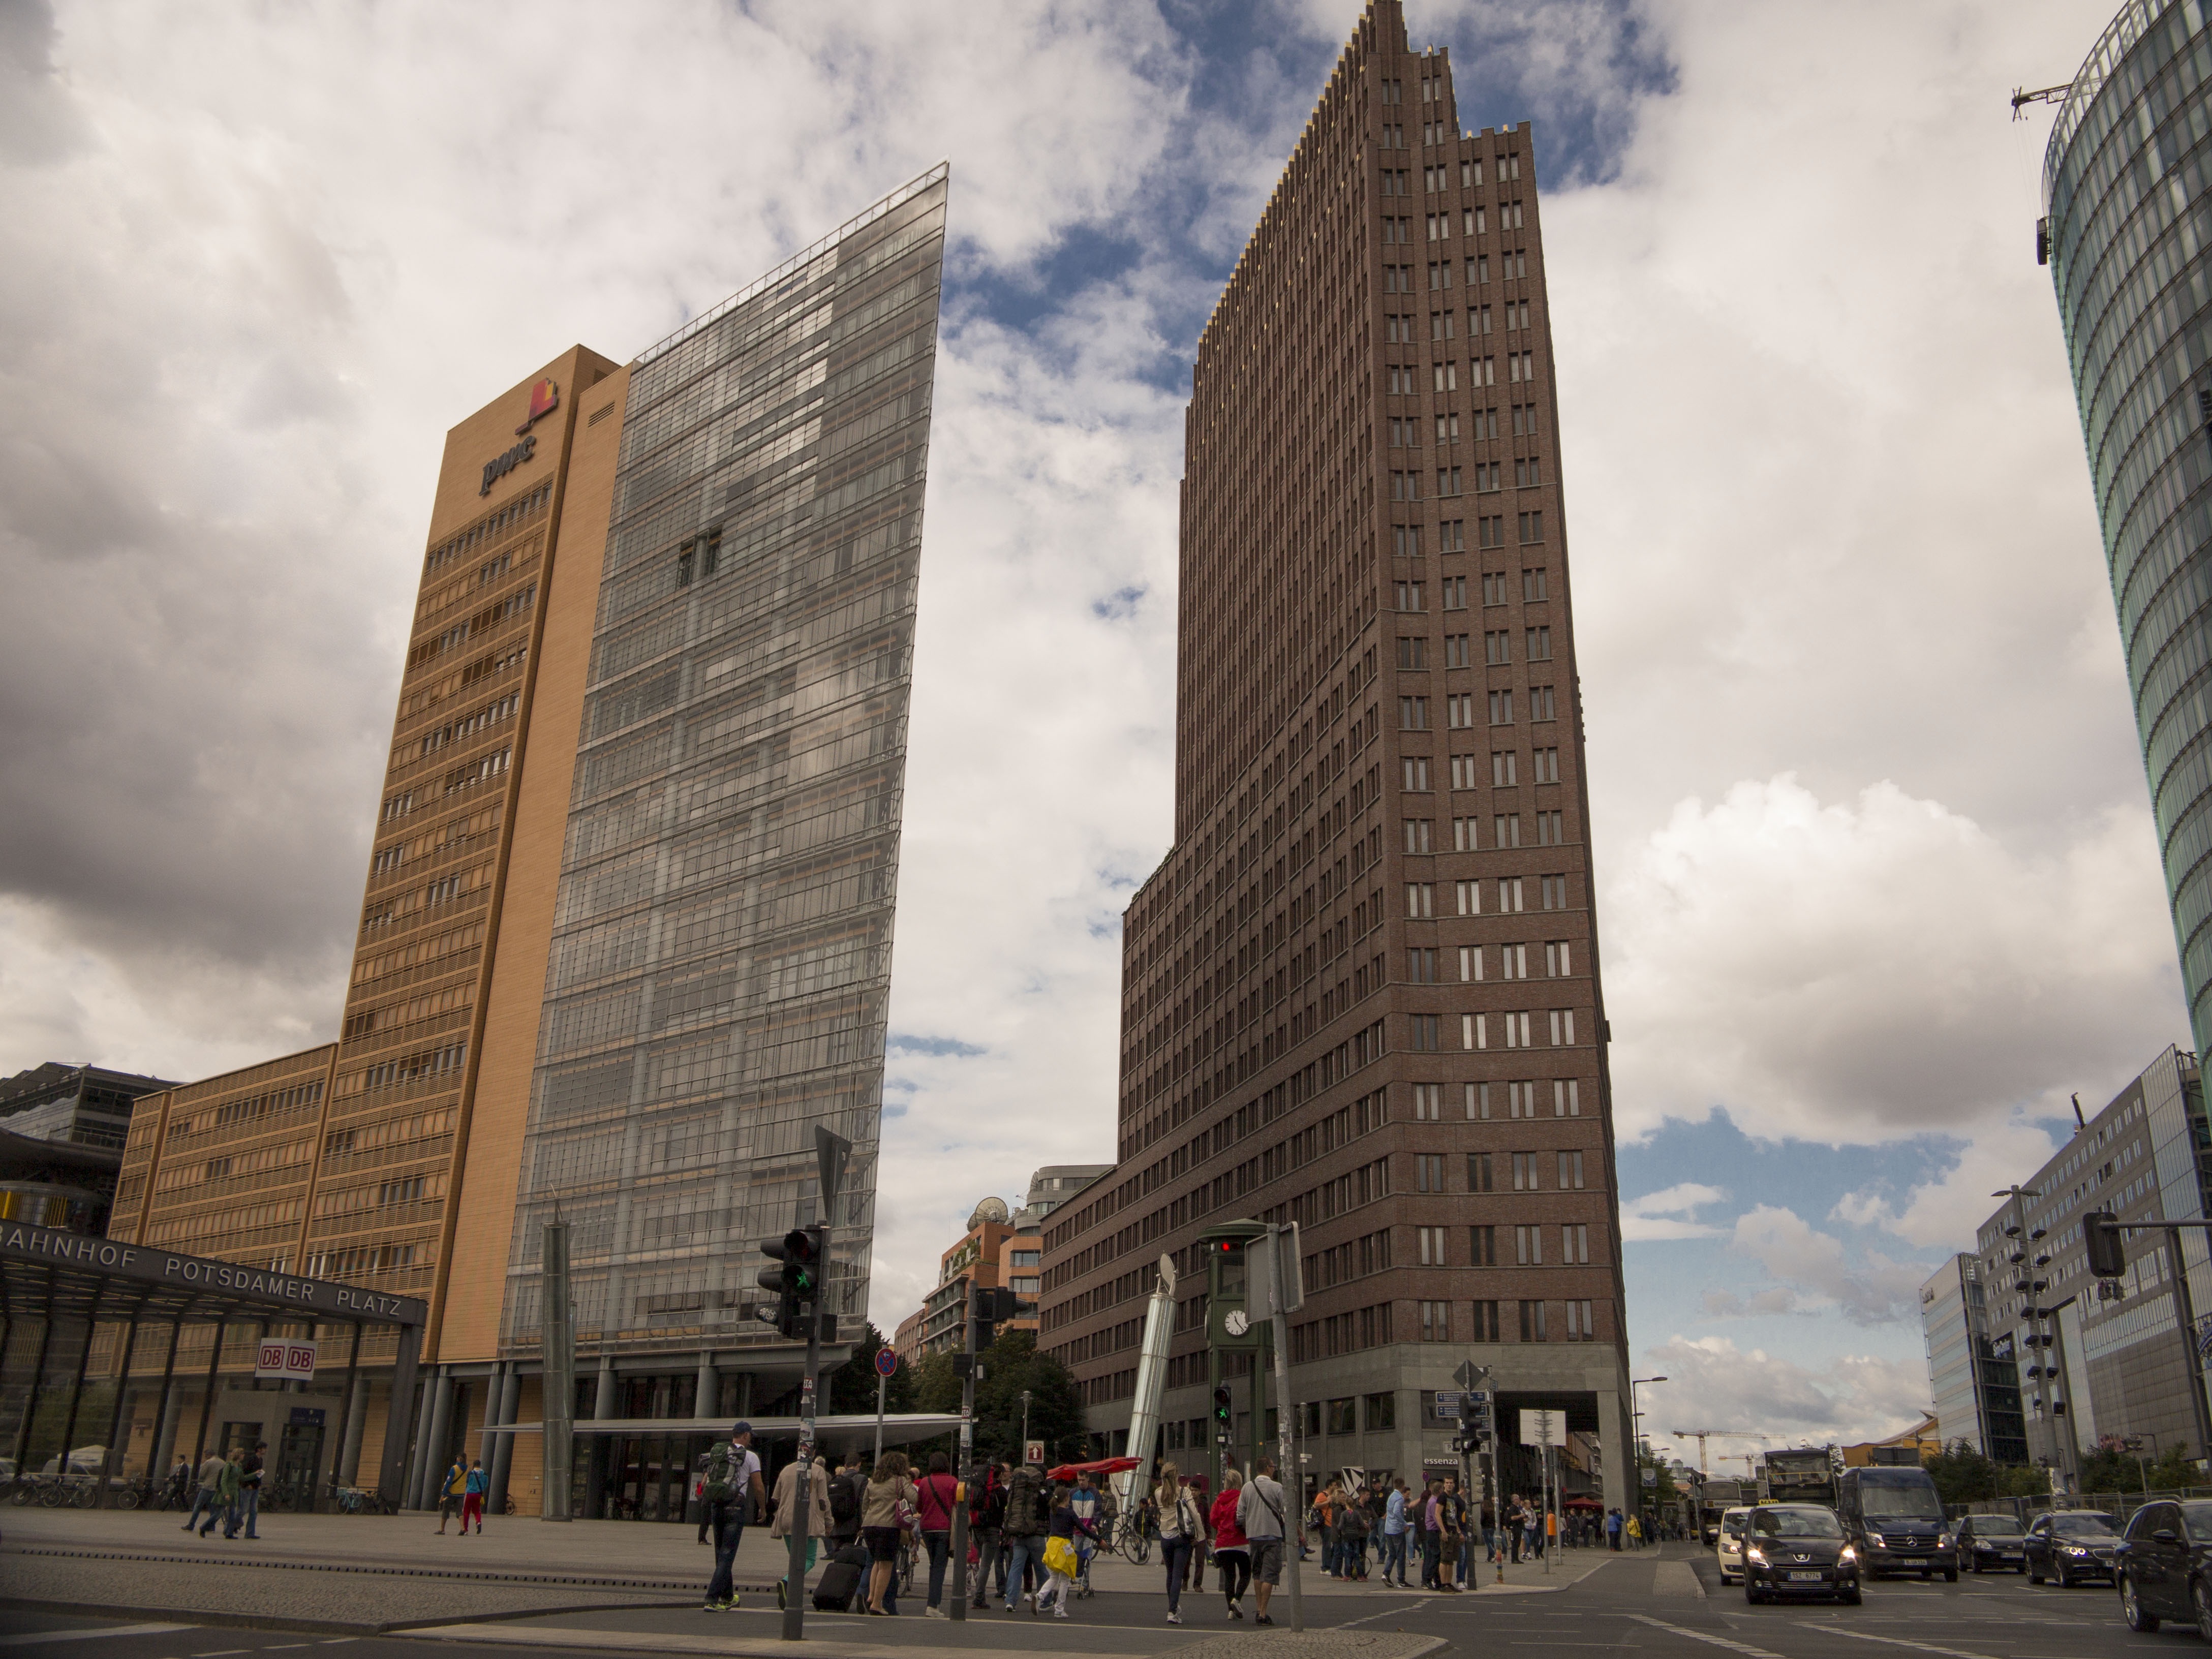
architecture, skyline, traffic, street, city, skyscraper, cityscape, downtown, travel, tower, landmark, facade, tower block, berlin, crossroads, metropolis, neighbourhood, urban area, potzdamer platz, human settlement, metropolitan area